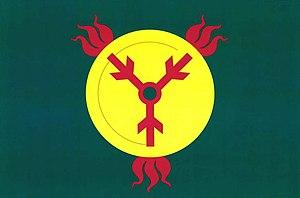
Soběsuky est une commune du district de Kroměříž, dans la région de Zlín, en République tchèque. Sa population s'élevait à 357 habitants en 2018.